2009 Boise State Broncos football team

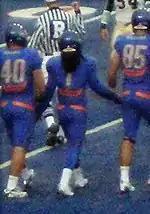
Kyle Wilson

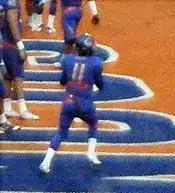
Kellen Moore

Two Broncos were listed on scout.com's list of the 100 best returning players in the nation. Senior defensive back Kyle Wilson at #54 (#5 best DB) and sophomore quarterback Kellen Moore at #37 (#11 best QB).